American Fork Second Ward Meetinghouse

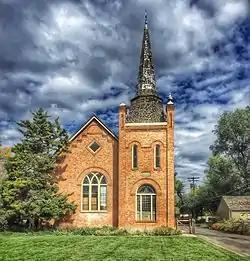

The American Fork Second Ward Meetinghouse is an eclectic Gothic Revival building on South Street in American Fork, Utah. Built from 1903 to 1904, it served as a meetinghouse for the Church of Jesus Christ of Latter-day Saints until 1982. It is believed that the building was designed by James H. Pulley, a local carpenter and builder. A large addition built in 1929 was designed by architects Young and Hansen of Salt Lake City. In 1984, the building was sold to Michael Bigelow. It became the home of Bigelow & Co. Organ Builders. It was listed on the National Register of Historic Places in 1992.